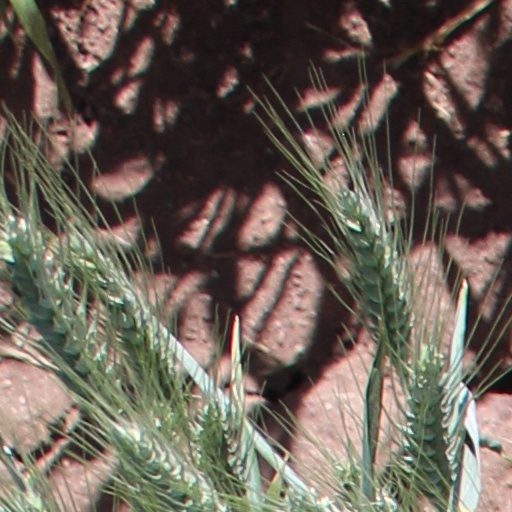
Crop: wheat